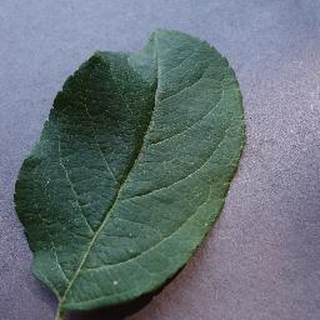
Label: healthy_apple